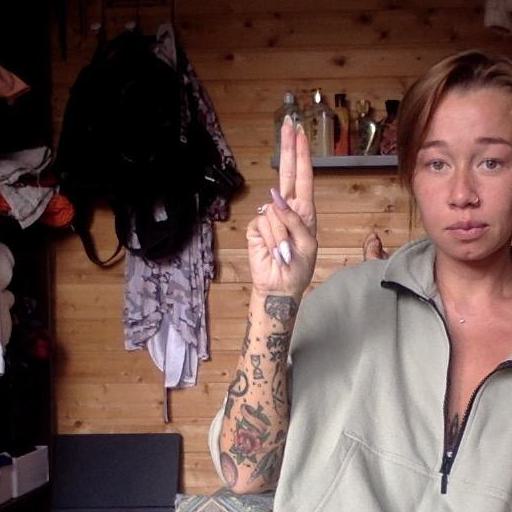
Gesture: two_up